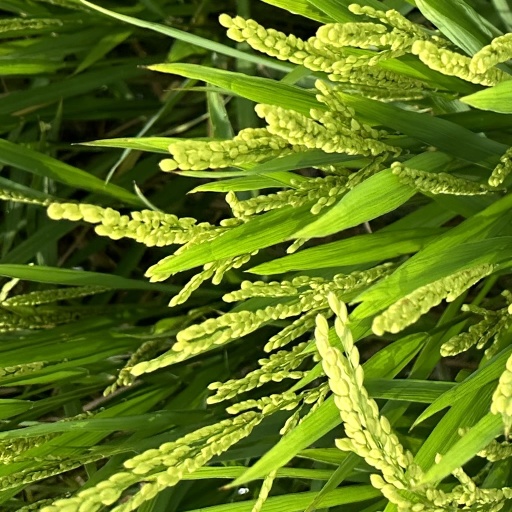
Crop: rice